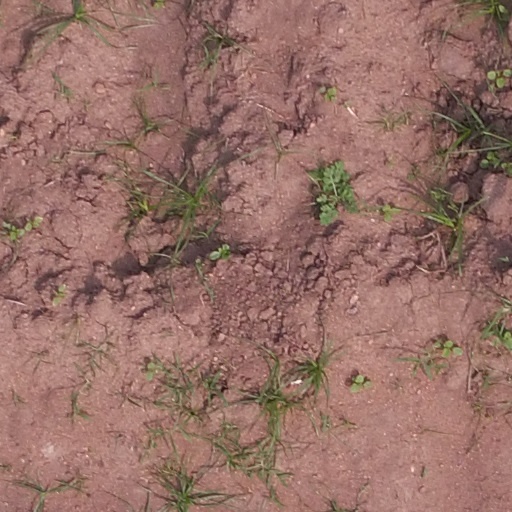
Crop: maize; corn